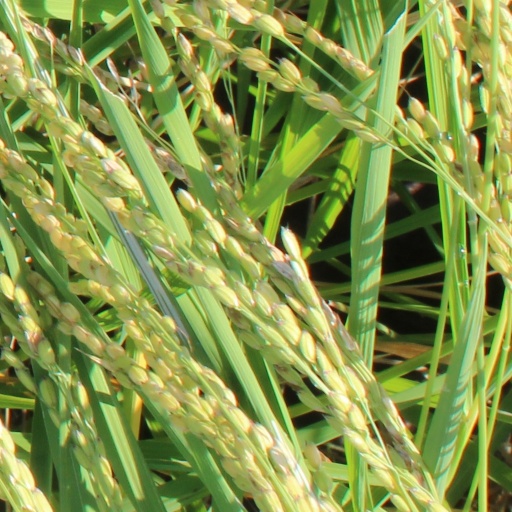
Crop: rice